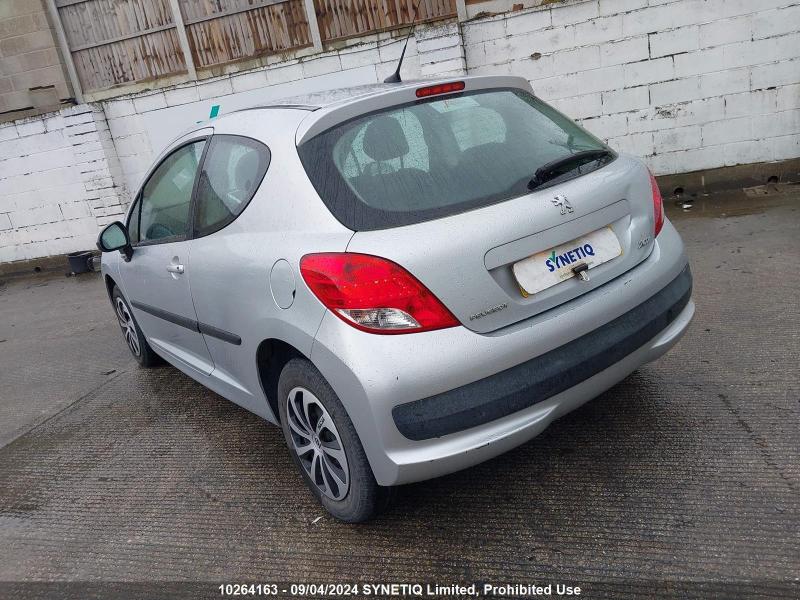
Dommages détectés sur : malle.
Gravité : mineur